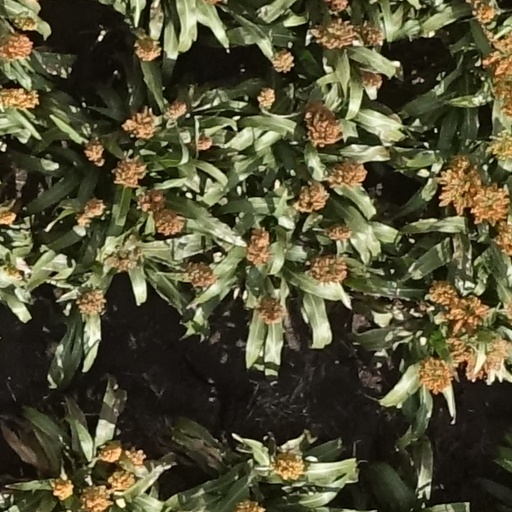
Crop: sorghum